2001 United Kingdom census

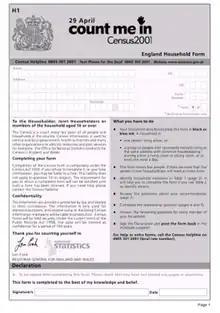
Form used to poll English households during the 2001 census

A nationwide census, known as Census 2001, was conducted in the United Kingdom on Sunday, 29 April 2001. This was the 20th UK census and recorded a resident population of 58,789,194.